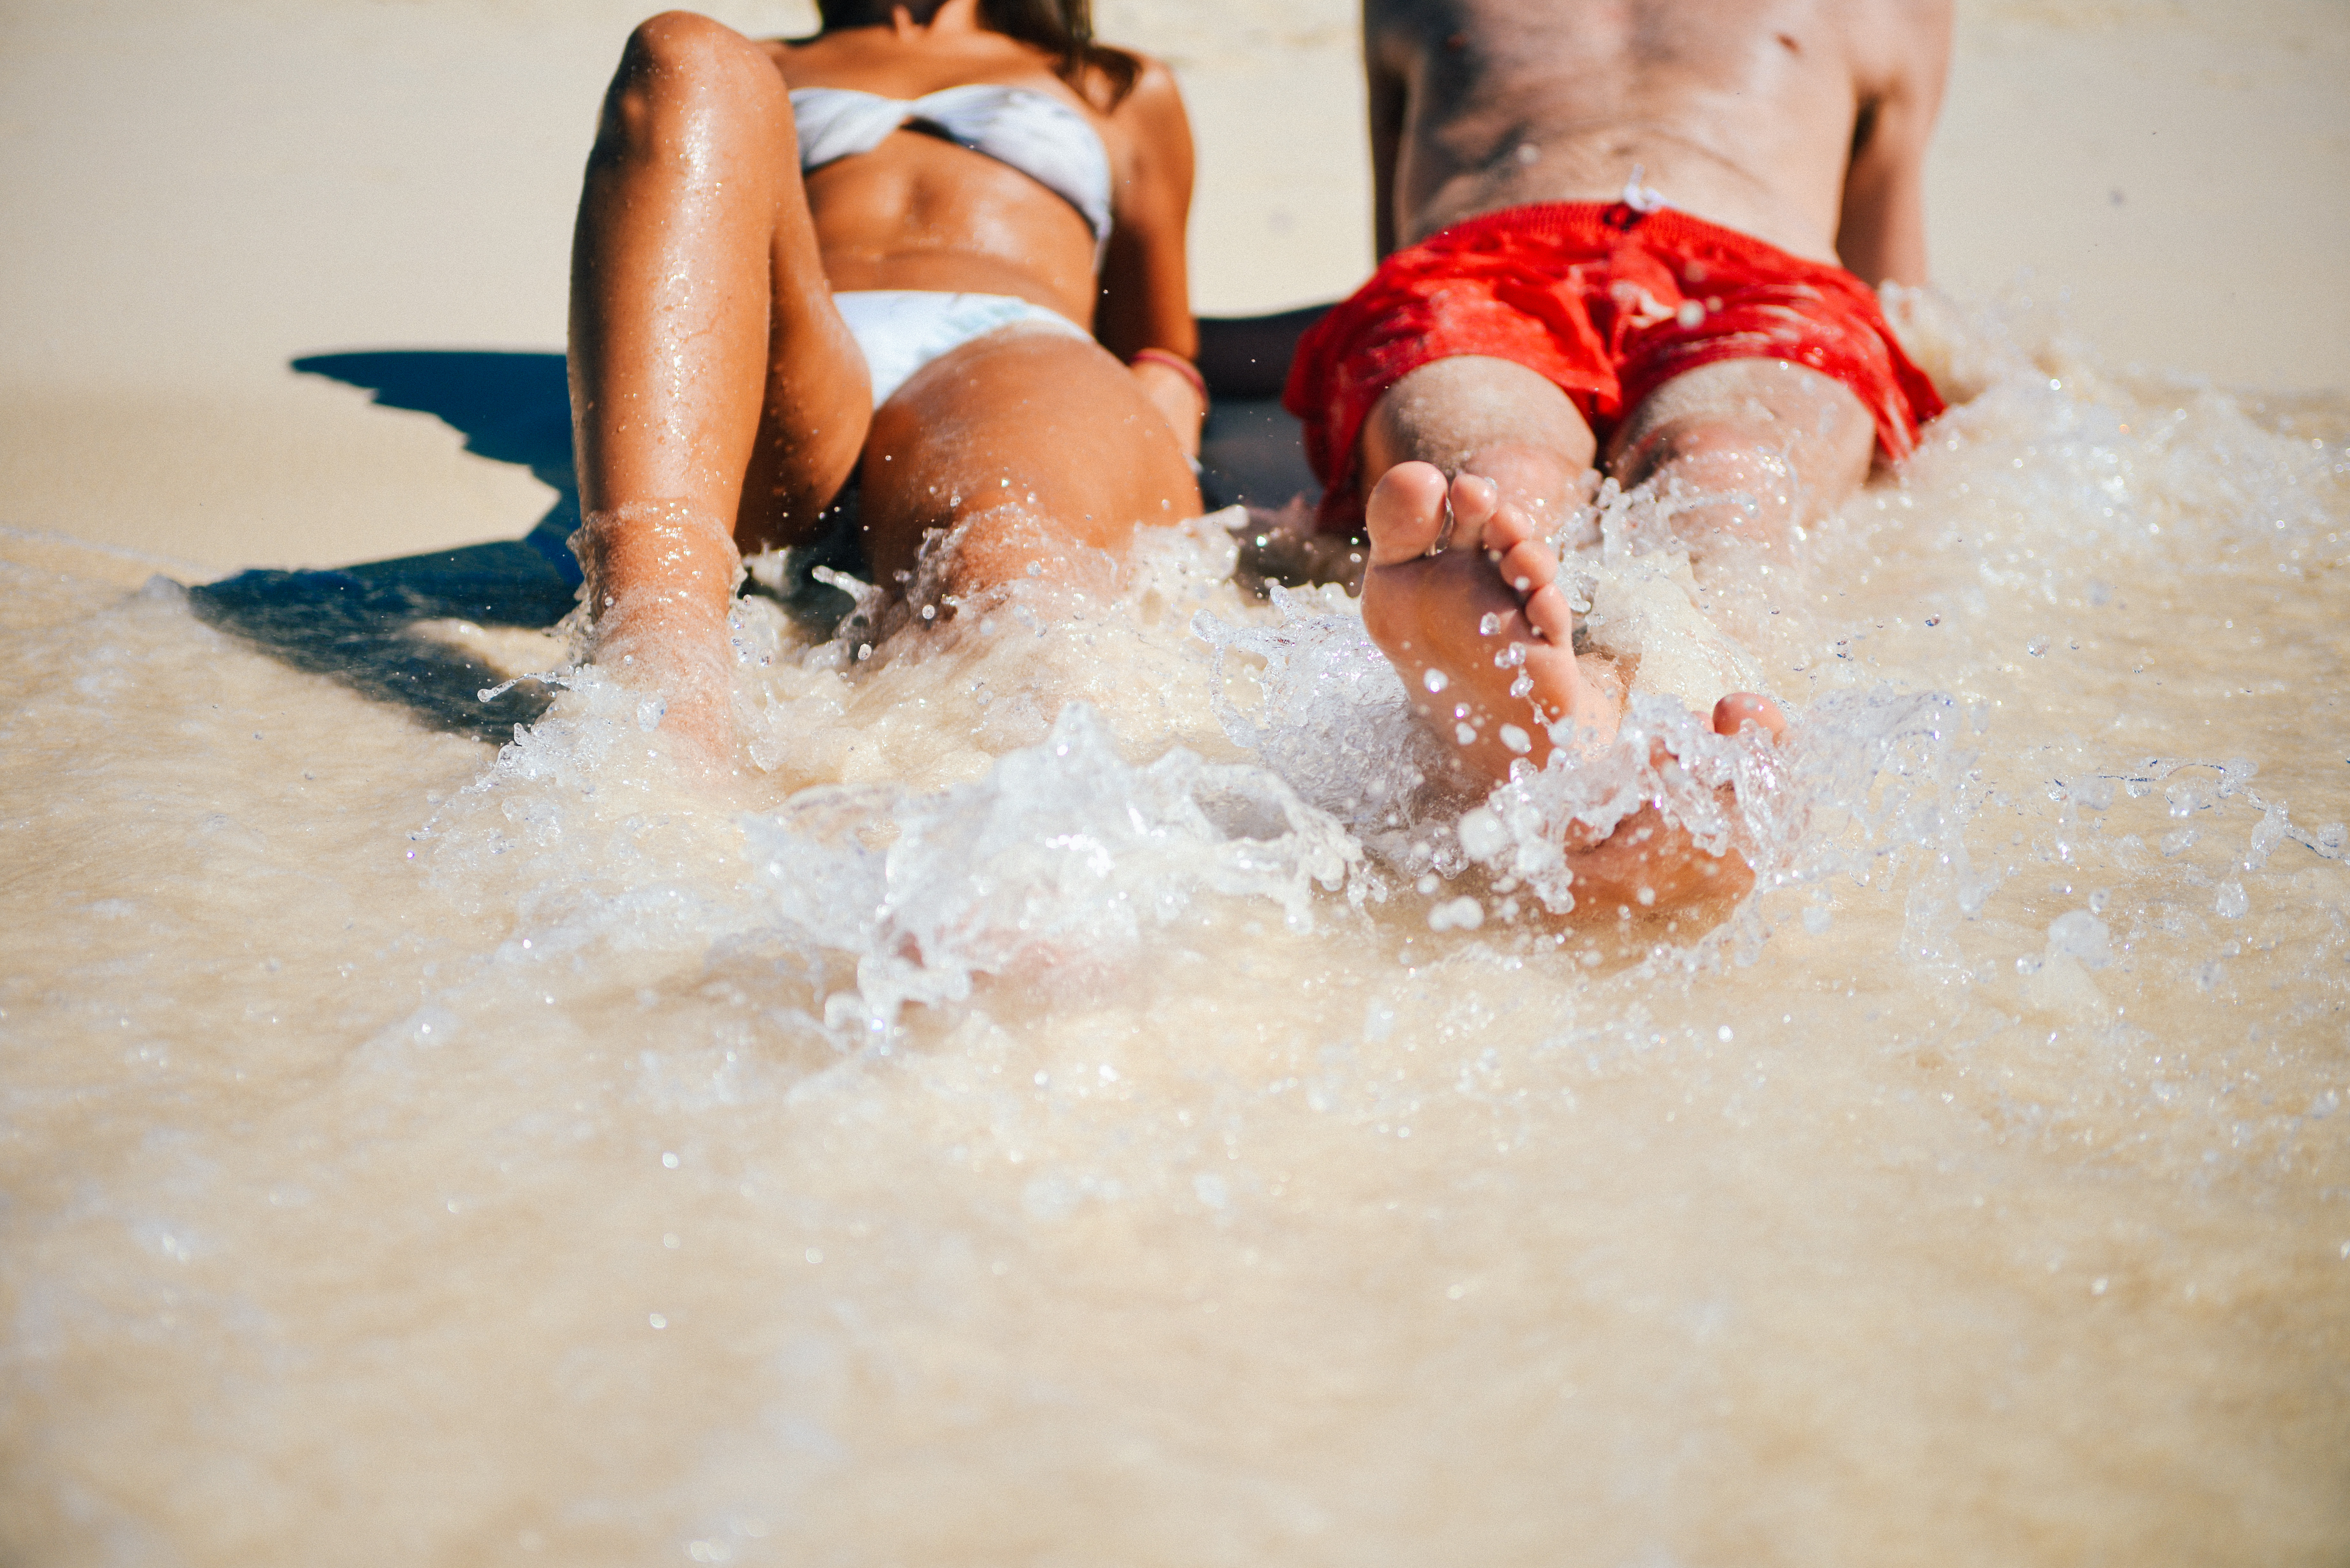
beach, water, sand, person, people, feet, summer, vacation, leg, sunbathing, love, leisure, relaxing, waves, skin, bathing